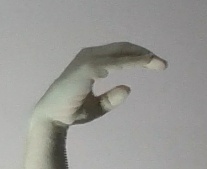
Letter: jeem